Piazza dei Signori, Padua

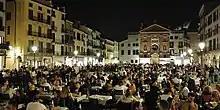
View of the San Clemente

At the west end, the piazza is dominated by the Clock Tower, flanked by symmetrical buildings of Capitanio and Camerlenghi, buildings from the sixteenth and seventeenth centuries in mannerist style. Two niches, hold the busts of Saint Prosdocimus and St. Anthony. Both are of Nanto stone and were walled up during the anticlerical period of the Napoleonic occupation. They were restored in the 1990s.